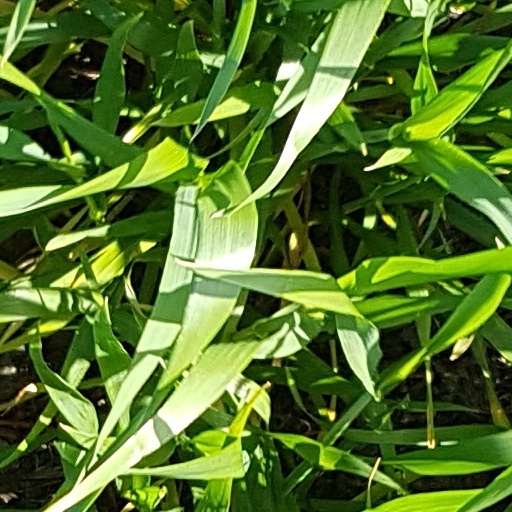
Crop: wheat